Buffon's needle problem

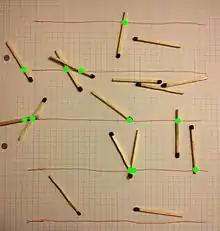
An experiment to find . Matches with the length of 9 squares have been thrown 17 times between rows with the width of 9 squares. 11 of the matches have landed at random across the drawn lines marked by the green points. .

Suppose we drop needles and find that of those needles are crossing lines, so is approximated by the fraction . This leads to the formula: